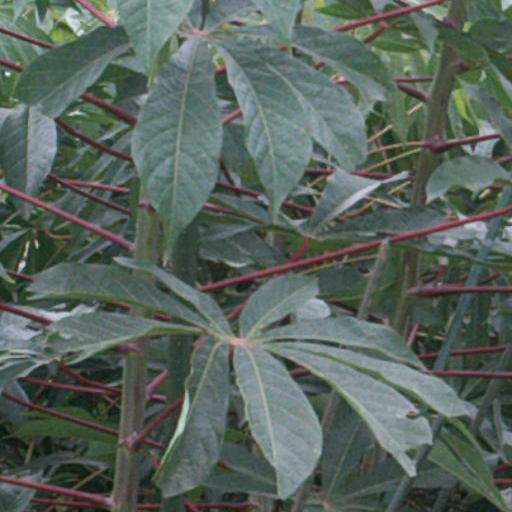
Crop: cassava